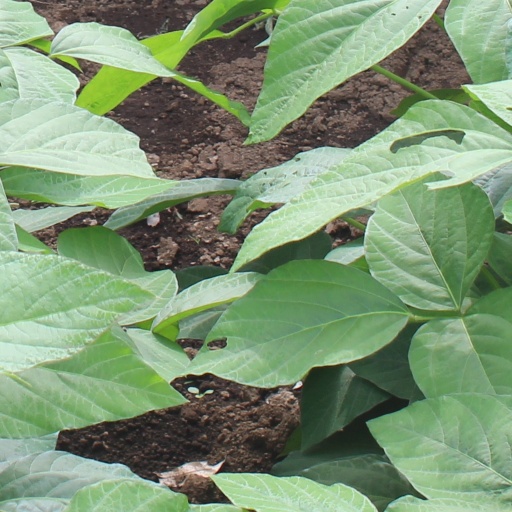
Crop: soybean